Santa Caterina d'Alessandria, Padua

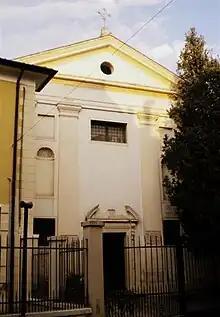
Chiesa di Santa Caterina a Padova, facciata

Santa Caterina d'Alessandria is a small, Baroque-style, Roman Catholic church and convent located on via Cesare Battisti #245 in the city of Padua in the region of Veneto, Italy.